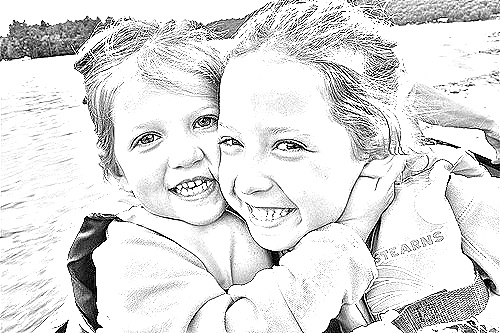
Portrait style: Sketch Portrait